Transhood

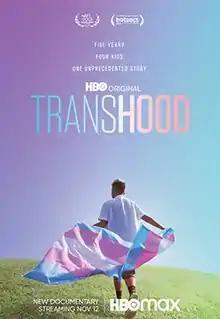
Official release poster

Transhood is a 2020 American documentary film directed and produced by Sharon Liese. The film follows four children, beginning at ages four, seven, twelve, and fifteen, as they "redefine coming-of-age".